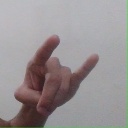
अक्षर: च